Emanuel Unity Hospital

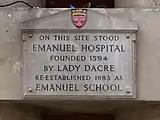
Emanuel Hospital plaque

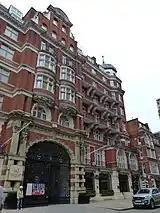
Emanuel Hospital plaque site

The same local hospital that attempted to swallow up "Emanuel Hospital" in 1899 was, in 1978, battling them for its own survival. The latter situation resulted in a compromise: for then, "Unity" would "keep its methadone maintenance drug program and its outpatient services open, both of which will be run by Jewish Hospital." By 1989 "Jewish" also lost a battle for survival.